Mariángela Bonanni

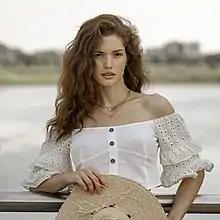

Mariángela Bonanni (born 15 August 1988) is a Venezuelan fashion model and beauty pageant titleholder. She started her career representing her native state Táchira in the Miss Venezuela 2009 pageant on 24 September 2009, and won the title of "1st runner up" and "Best Catwalk". She subsequently represented Venezuela in the 2010 Miss Earth beauty pageant, in Nha Trang, (Vietnam) on 4 December 2010, and ranked in Top 7.